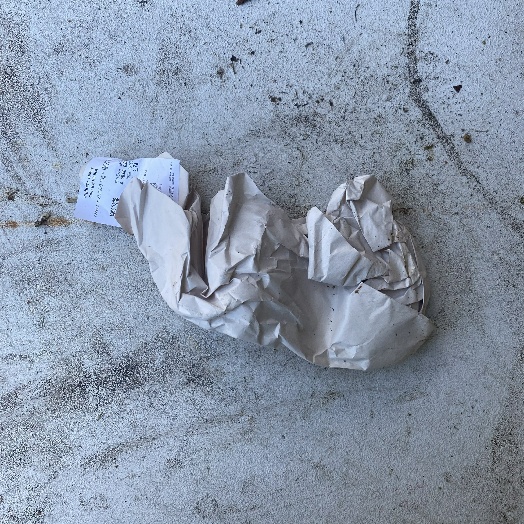
Label: Paper